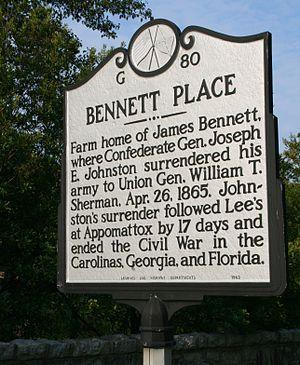
Le 1st Florida Infantry Regiment est un régiment d'infanterie levé par l'État confédéré de la Floride pendant la guerre de Sécession. Engagés pour 12 mois de service, les anciens combattants restants servent dans le 1st Battalion Florida Infantry à compter d'avril 1862. En août, le bataillon réduit est consolidé avec le 3rd Battalion au sein du 1st Florida Infantry Regiment réorganisé de nouveau. En décembre 1862, il fusionne avec le 3rd Florida Infantry Regiment et reçoit la forme qu'il garde jusqu'à la fin de la guerre comme le 1st-3rd Consolidated Florida Infantry Regiment. Combattant au sein de l'armée du Tennessee sur le théâtre occidental de la guerre de Sécession, il se rend le 26 avril 1865.